Bartow–Pell Mansion

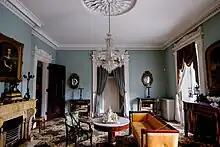
View of one of the first-floor rooms

The interior of the first floor is arranged symmetrically around the west-east axis. The entrance leads to a square central hall. Within this hall is a curving elliptical stairway that ascends to the attic and descends to the basement. The stairway has a balustrade with turned wood balusters and a newel post with a volute; it is illuminated by a clerestory window at the attic. The hallway itself has a plasterwork cornice and a rosette on the ceiling. On either wall are window openings and doorways, each of which is flanked by paneled pilasters and topped by a wooden pediment. Decorations such as eagles and depictions of Cupid are placed within the pilasters, while the tops of each pilaster depict honeysuckles and acanthus leaves. When the house was renovated in 1915, the halls had white woodwork and mahogany doors.